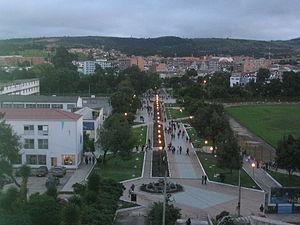
L'université pédagogique et technologique de Colombie, parfois appelée UPTC est une université publique colombienne spécialisée dans le domaine de l'enseignement et des sciences. Elle est créée officiellement en 1953 comme "Université Pédagogique de Colombie" suite à la fusion de la faculté d'éducation de l'École Normale Supérieure Masculine, fondée en 1872 et de la faculté fémenine d'éducation de Bogota. Elle changea son nom en 1960 lors de la création des facultés d'agriculture et d'ingénierie. Bien que multi-localisée, le siège administrative de l'université est localisé sur le campus central à Tunja. Avec 4 campus dans le département de Boyacá, six centres d'enseignement à distance et 21 centres régionaux dans 7 departements, elle devint la quatrième université du pays par nombre d'étudiants. L'université propose 67 programmes de formation de deuxième cycle dont 15 d'enseignement à distance, et 23 programmes formation de troisième cycle.
La Colombie, en forme longue la république de Colombie est une république constitutionnelle unitaire comprenant 32 départements. Le pays est situé dans le Nord-Ouest de l'Amérique du Sud ; il est bordé à l'ouest par l'océan Pacifique, au nord-ouest par le Panama, au nord par la mer des Caraïbes, au nord-est par le Venezuela, au sud-est par le Brésil, au sud par le Pérou et au sud-ouest par l'Équateur. La Colombie est le 26ᵉ plus grand pays par sa superficie et le 4ᵉ en Amérique du Sud. Avec plus de 49 millions d'habitants, la Colombie est le 28ᵉ pays le plus peuplé du monde et le 2ᵉ de tous les pays de langue espagnole après le Mexique. La Colombie est une moyenne puissance, la 4ᵉ plus grande économie d'Amérique latine, et la 3ᵉ en Amérique du Sud. La production de café, de fleurs, d'émeraudes, de charbon et de pétrole forme le principal secteur de l'économie colombienne.
La Colombie comporte plusieurs universités. Certaines peuvent être sous administration publique, qu'elles dépendent de l'état ou d'un département, alors que d'autres peuvent être privées, affiliées à une congrégation religieuse ou non.